Jämtland

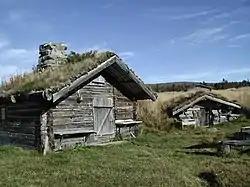
Traditional summer houses, "buvåll" "critter house" in Jämtland. 'Bu' is cognate to the English word "booth" and 'våll' to "weald"

With the exception of the city of Östersund and its surrounding areas, Jämtland is a very sparsely populated region. In Jämtland as a whole, there are only 3.4 people per square kilometre, and the population of 115,331 is unevenly distributed, with more than half its population (approximately 60 000) living in the Östersund area.